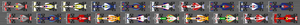
Le Grand Prix d'Europe 2009, disputé sur le Circuit urbain de Valence le 23 août 2009, est la 814ᵉ épreuve du championnat du monde de Formule 1 courue depuis 1950 et la onzième manche du championnat 2009.